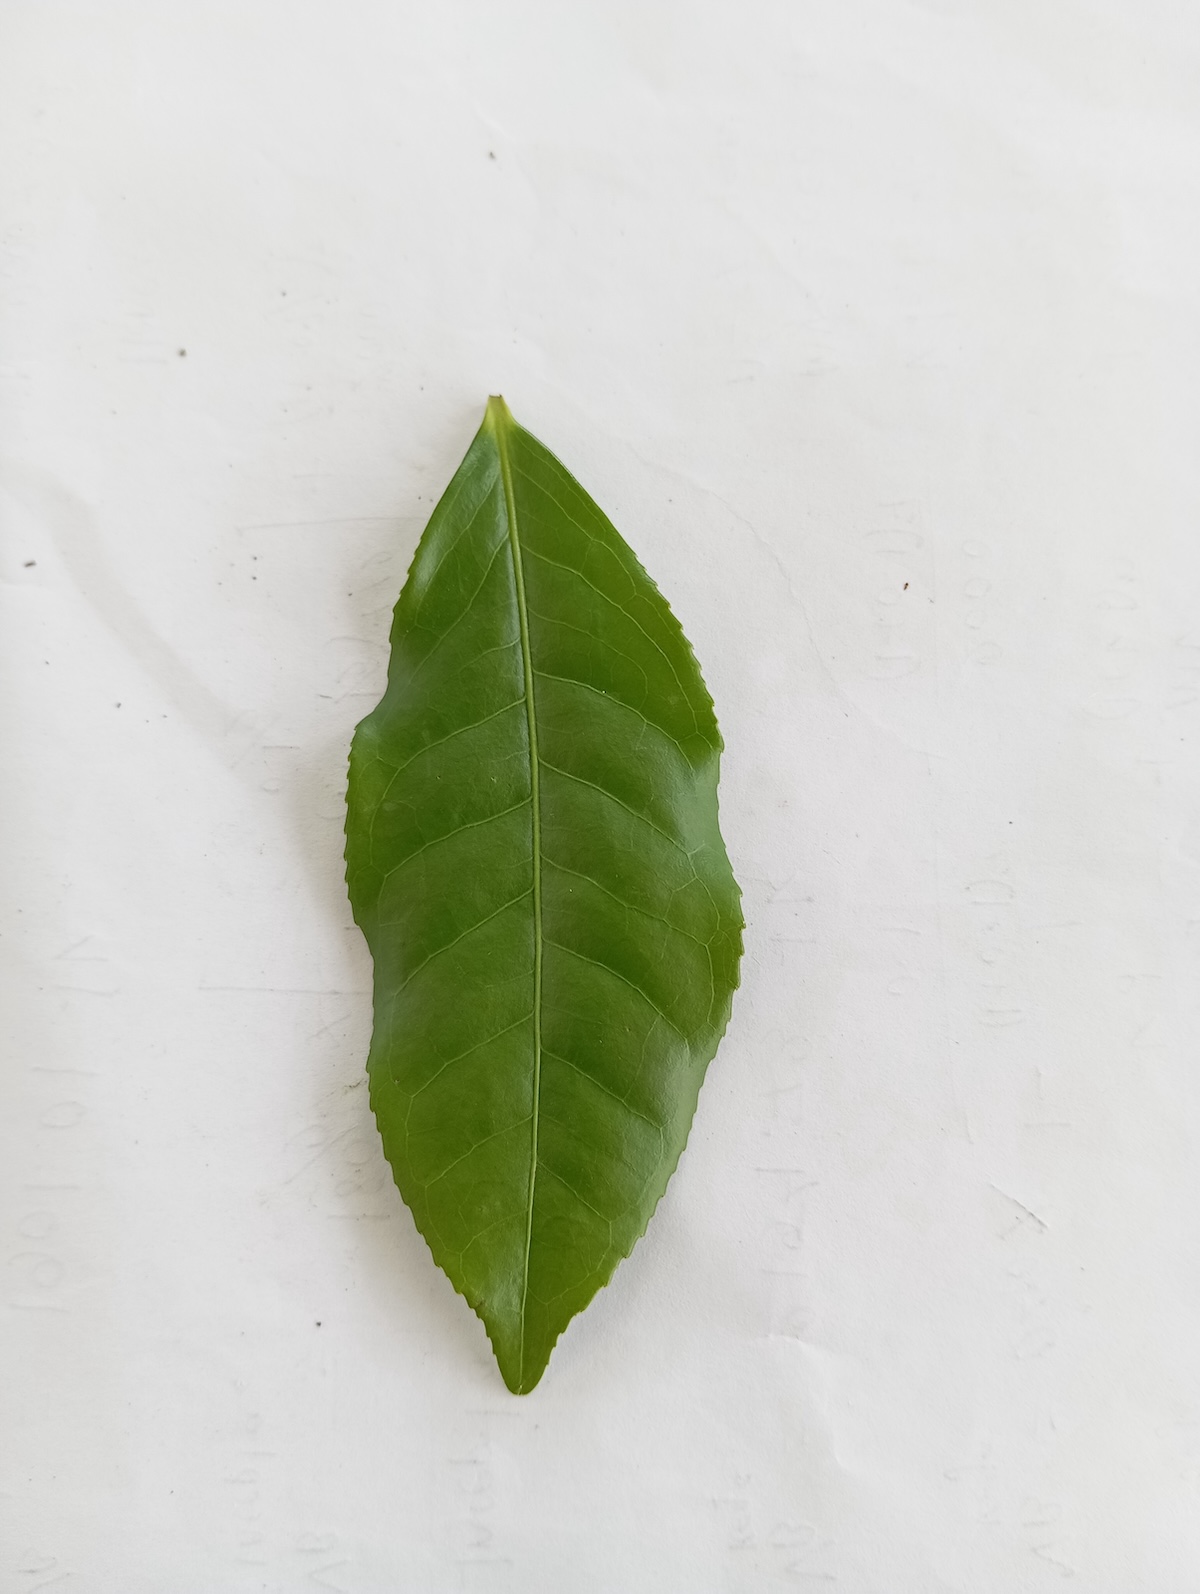
Label: Healthy leaf